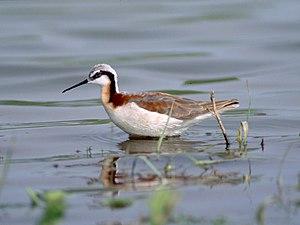
La province de Santa Cruz est une province de l'Argentine, qui se trouve en Patagonie, dans le sud du pays. Sa capitale est la ville de Río Gallegos.
Cette liste de la faune française regroupe les espèces de Charadriiformes peuplant la France métropolitaine.
La Meseta du lac Strobel, en Patagonie argentine, est un plateau basaltique faisant partie du vaste plateau aride de Patagonie.